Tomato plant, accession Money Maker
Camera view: vertical (180 deg); turntable rotation: 30 degrees
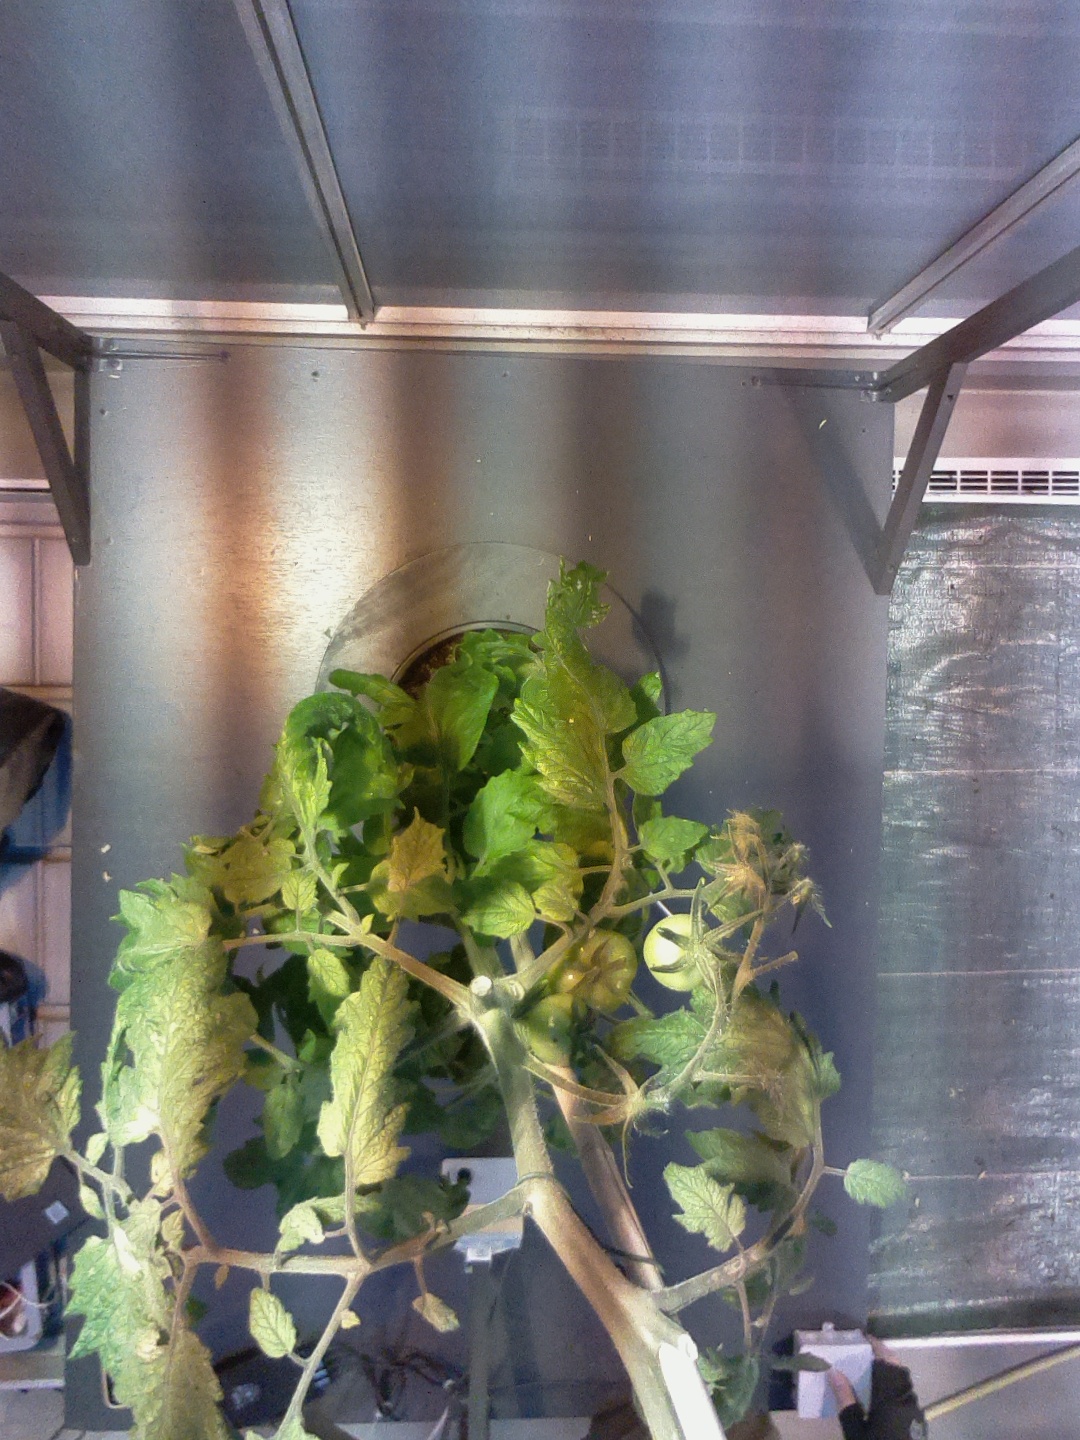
BBCH growth stage 78: 80% -90% of final fruit size